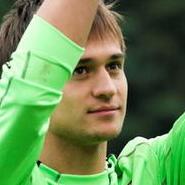
Age: 20